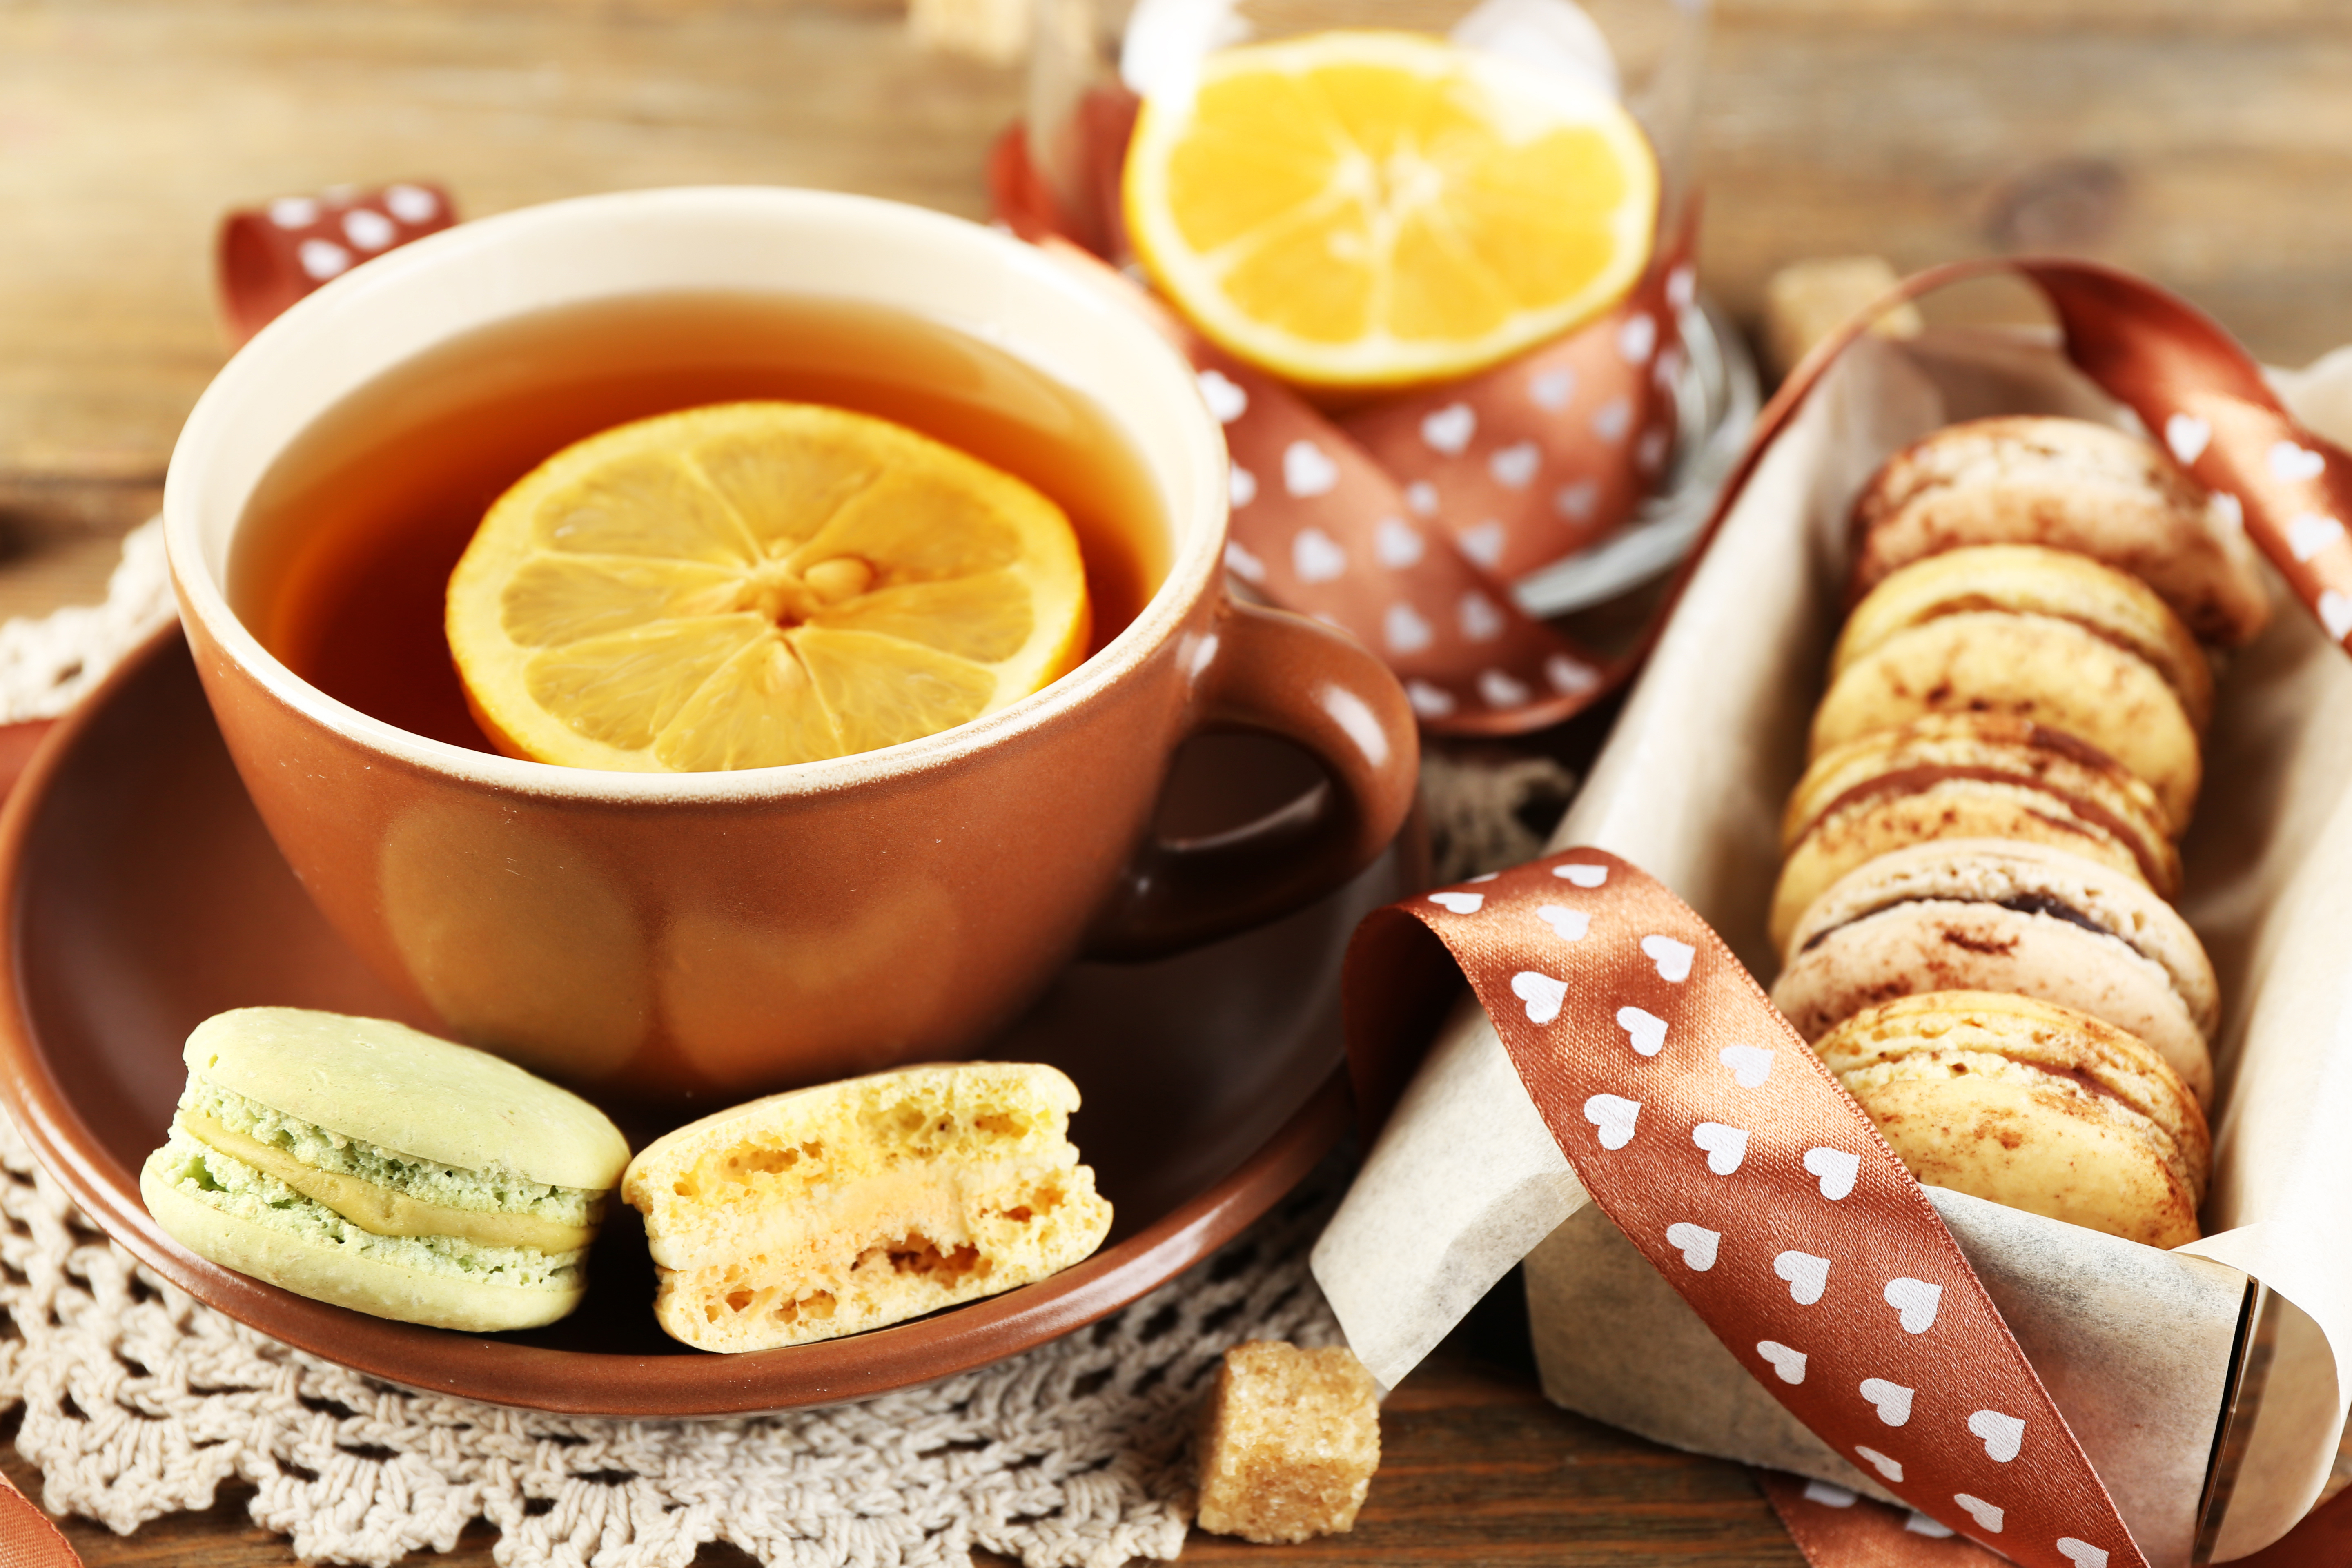
food, breakfast, tea, cup, drink, dessert, orange, meal, lemon, fruit, coffee, sweet, white, juice, table, snack, fresh, plate, beverage, healthy, delicious, croissant, cake, morning, gourmet, serveware, cuisine, ingredient, finger food, citrus, produce, tableware, dishware, tangerine, dish, citric acid, natural foods, meyer lemon, recipe, tangelo, baked goods, sweet lemon, valencia orange, rangpur, lemon peel, mandarin orange, citron, sweetness, garnish, bitter orange, whole food, chemical compound, baking, peach, lime, fast food, Food group, brunch, clementine, calamondin, Superfruit, staple food, platter, superfood, junk food, grapefruit, confectionery, vegetarian food, persian lime, dairy, key lime, delicacy, bread, gluten, yuzu